Irideae

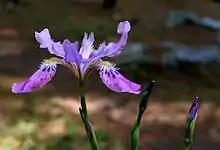
"Iris milesii"

Irideae is a tribe included in the well-known family Iridaceae. It contains many species in five genera which are widely distributed in the Old World. The tribe derives its name from "Iris", which is the largest genus of the tribe.